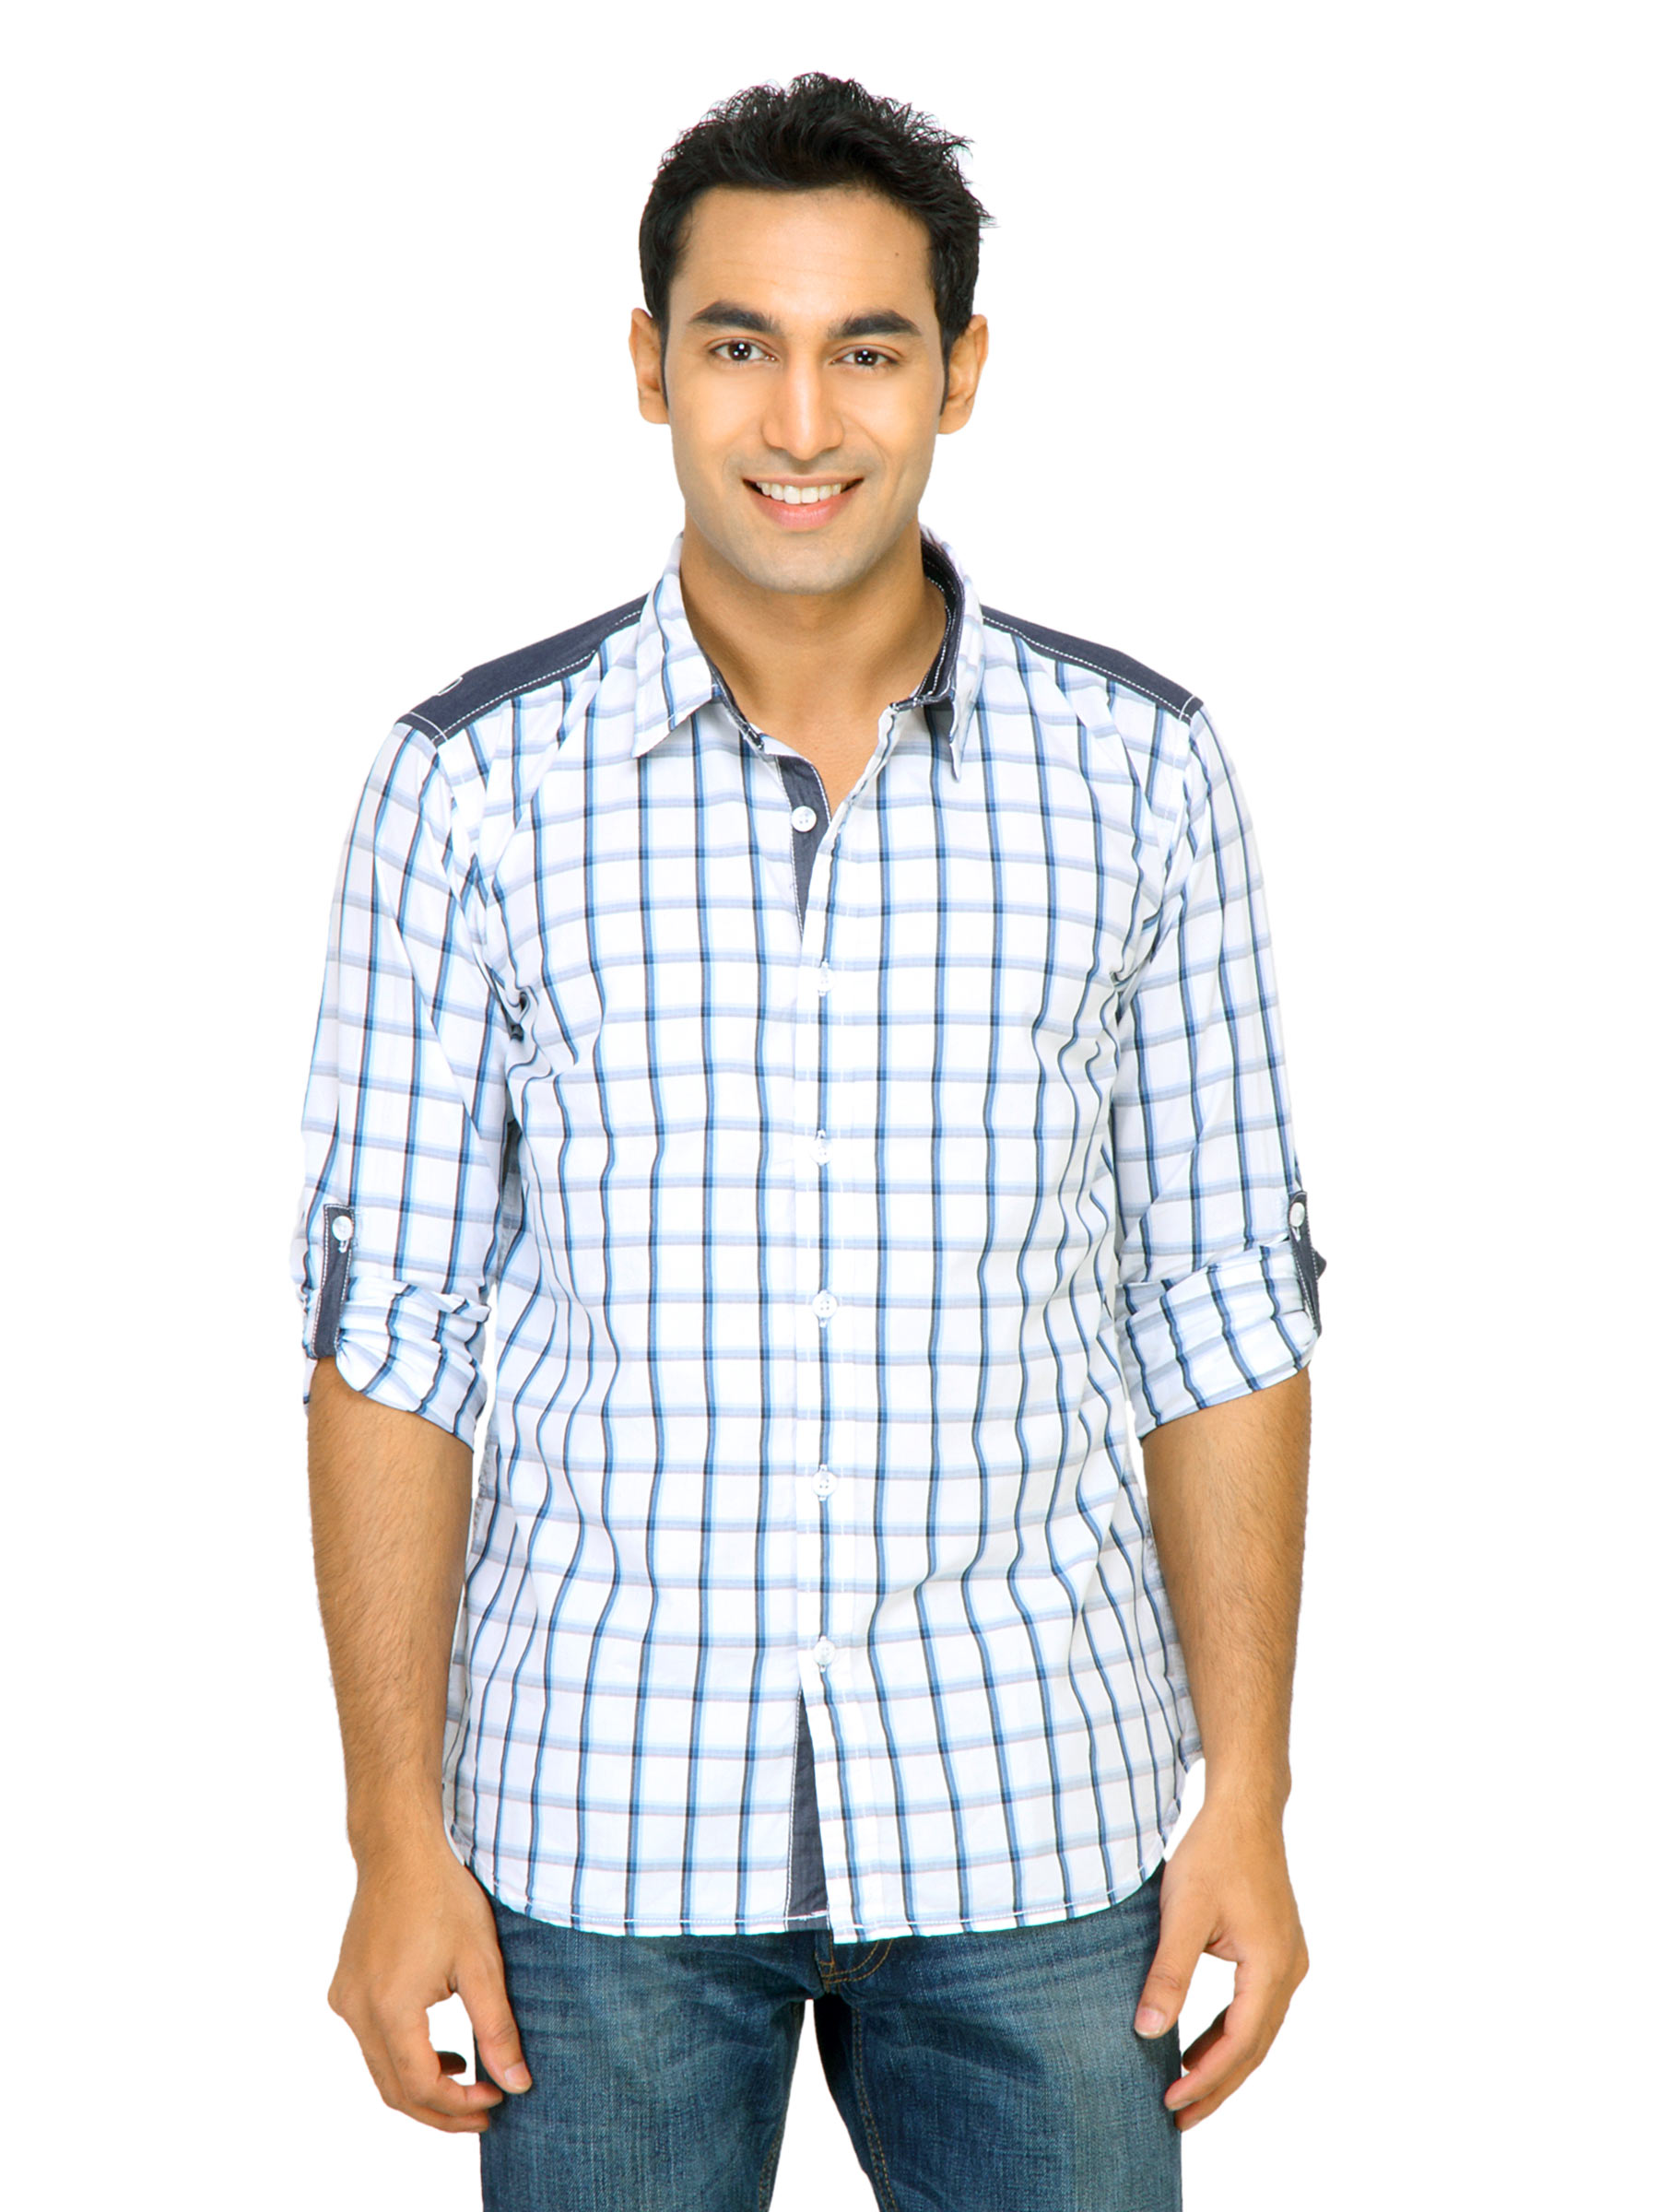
Probase Men Classic Check White Shirts
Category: Apparel / Topwear / Shirts
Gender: Men
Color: White
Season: Fall 2011
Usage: Casual